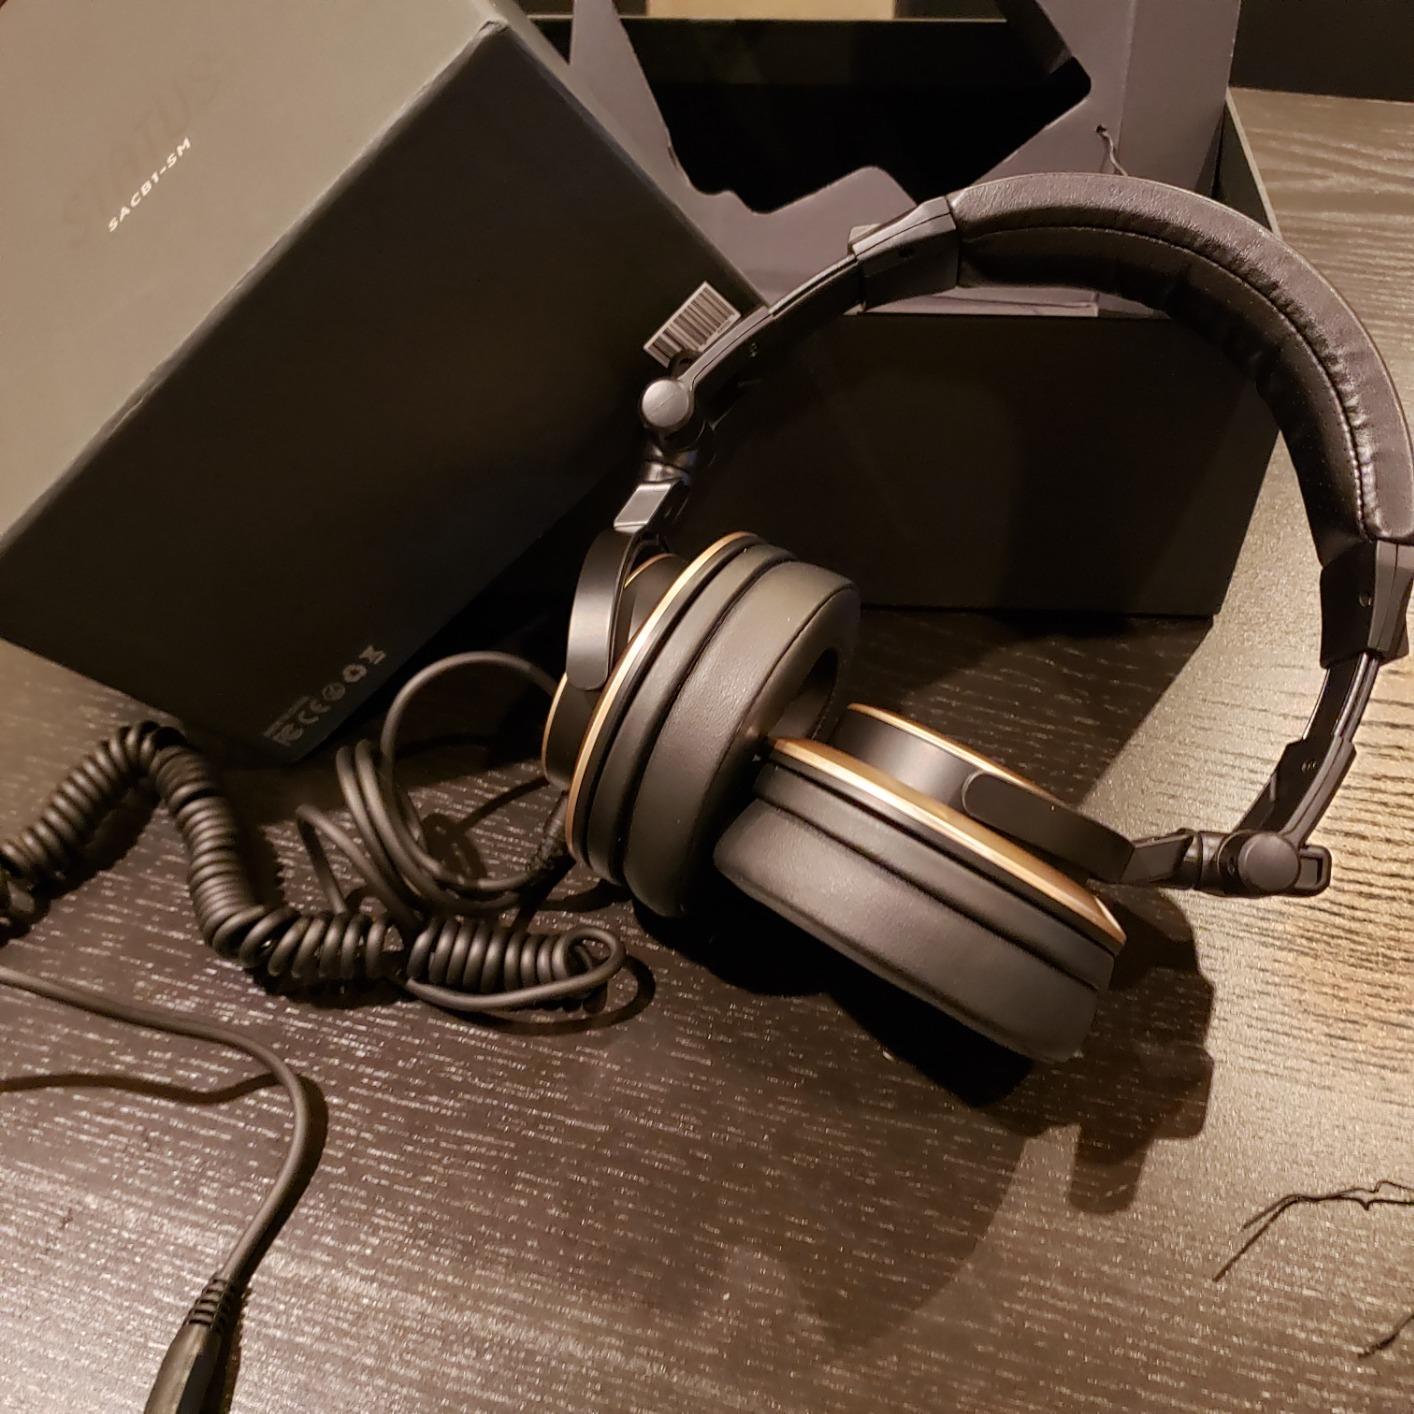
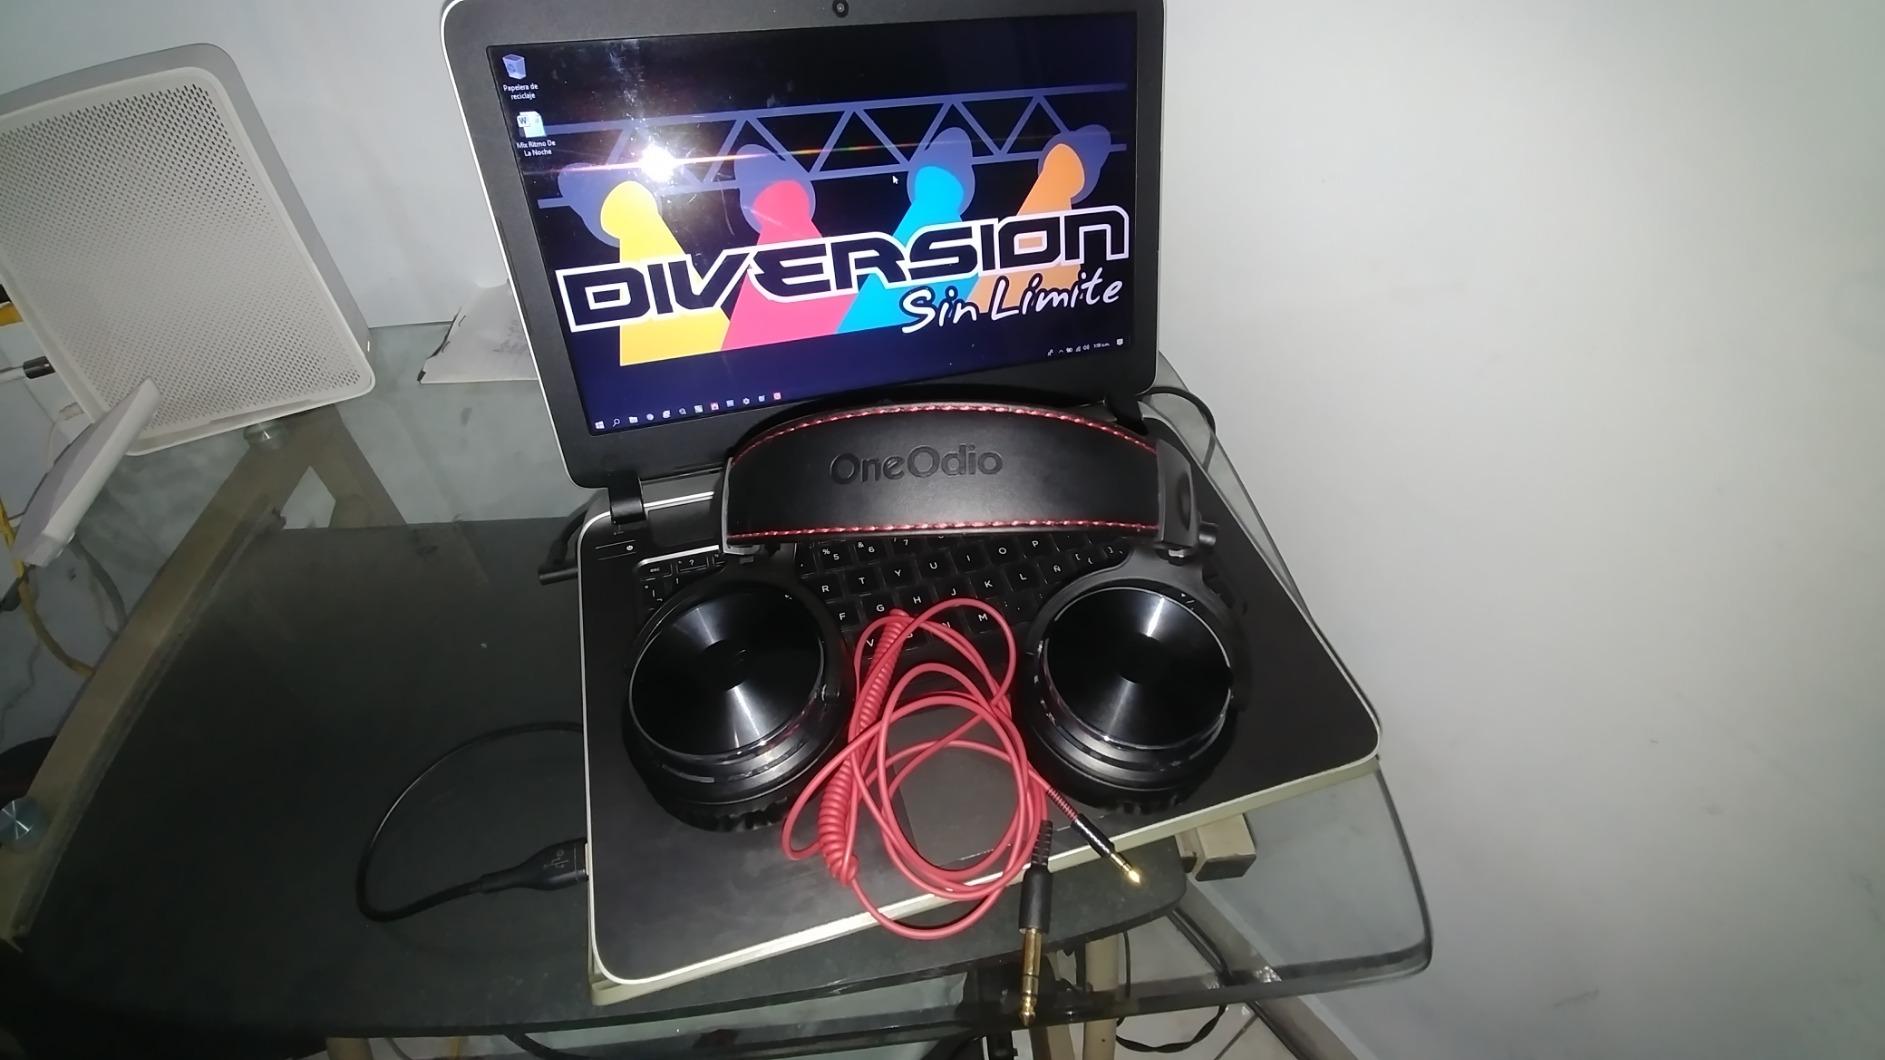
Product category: headphones
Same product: no